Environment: real
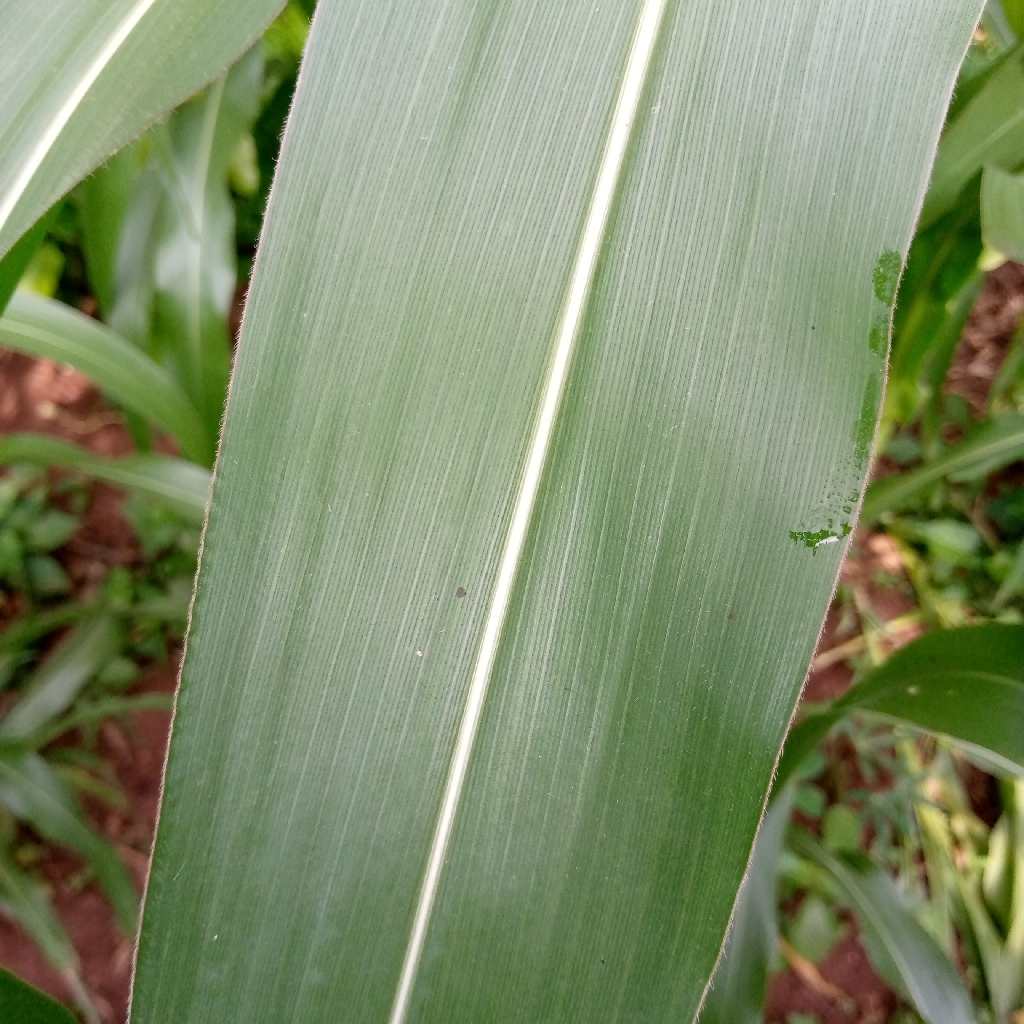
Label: healthy